Danish Bacon

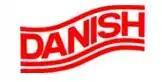
The logo for Danish Bacon

Danish Bacon was a brand under which Danish bacon was sold in the United Kingdom. The product had "Danish" stamped on the rind between wavy lines. The Danish farmers producing Danish Bacon and their co-operatives were represented by Danske Slagterier, whose UK subsidiary was the Danish Bacon and Meat Council. Danske Slagterier was absorbed into a Danish agricultural umbrella organisation in 2009. The majority of Danish bacon is produced through the farmer-owned co-operative Danish Crown. The co-operative system has low costs because of the scale (25 million pigs per year) and the elimination of the need for markets. Most of the production is for export.